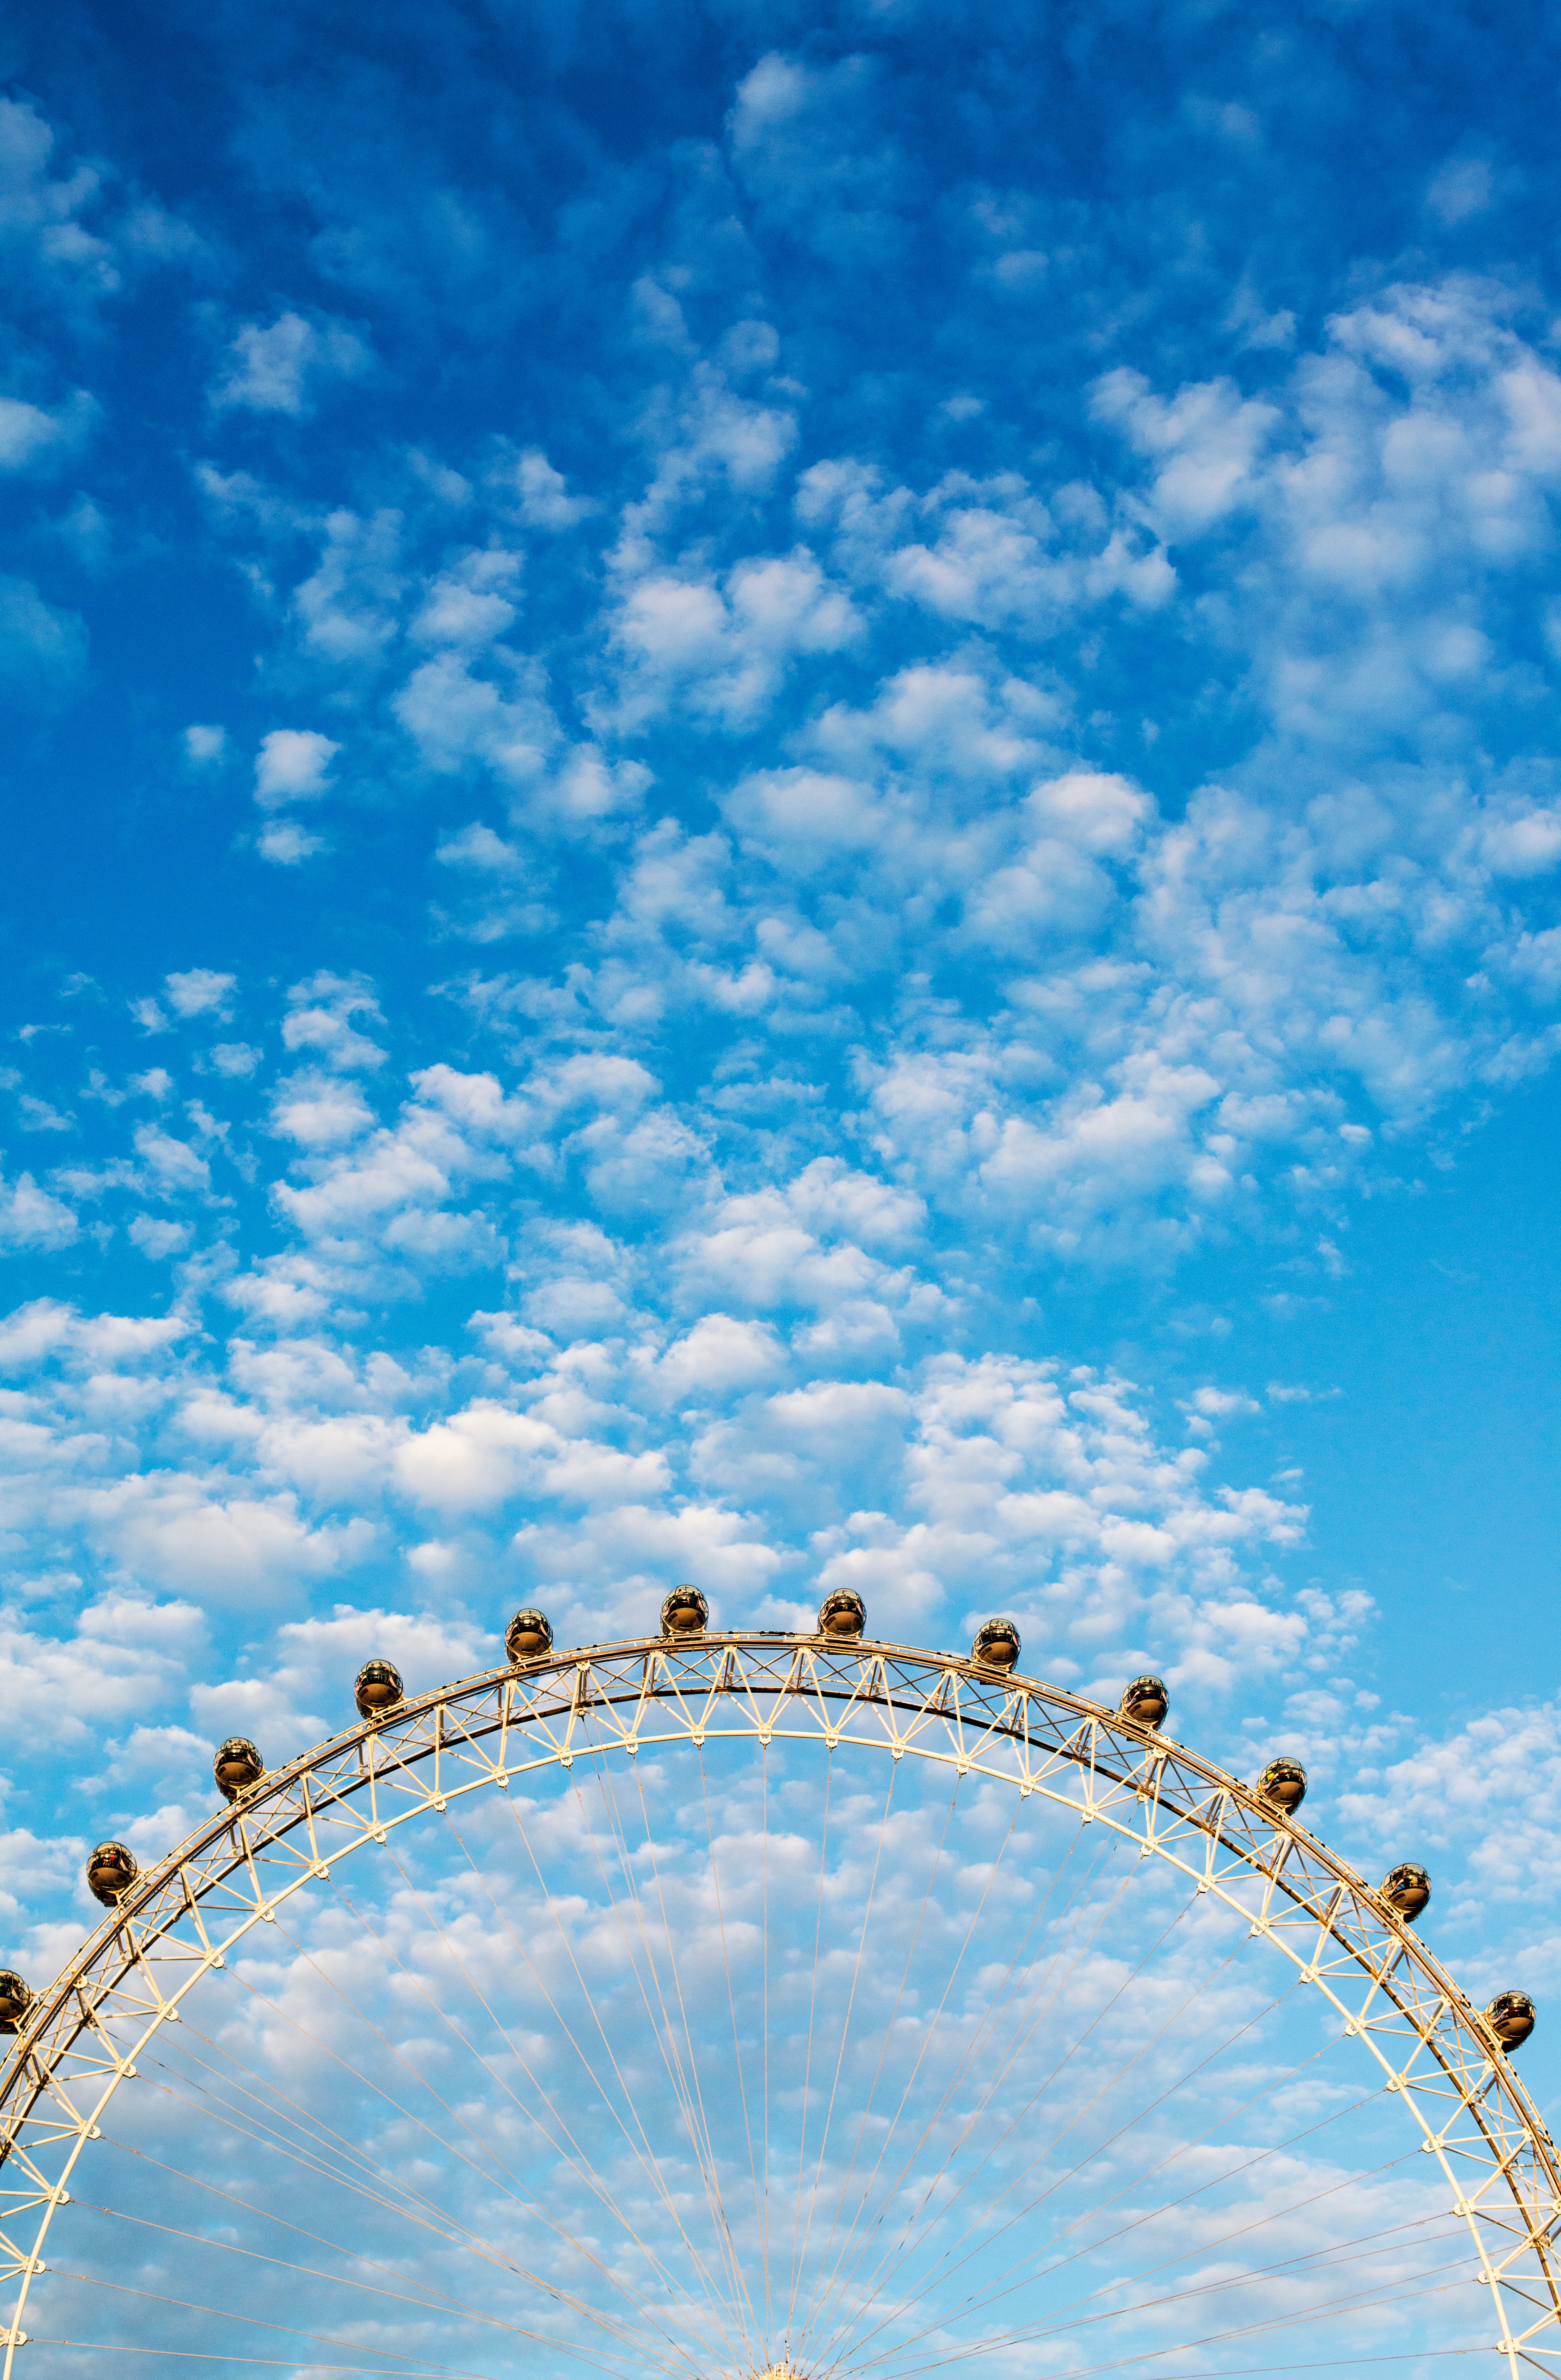
horizon, cloud, sky, sunlight, flower, reflection, amusement park, park, blue, atmosphere of earth